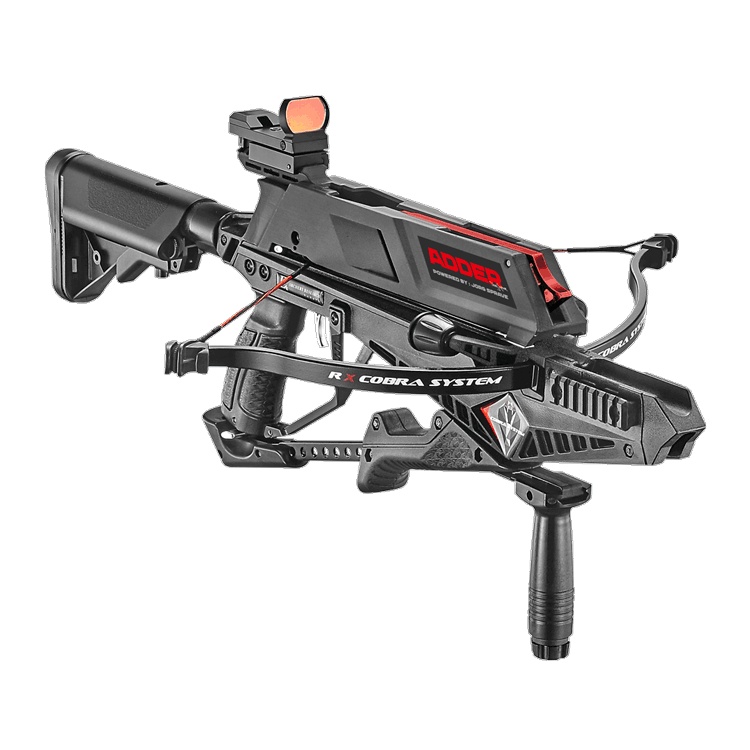
EK Archery - Cobra System Adder | 130 lbs | incl. 5-schots magazijn | Complete set
De Cobra RX Adder is de eerste moderne kruisboog met een magazijn. Hierdoor kun je razendsnel 5 pijlen achter elkaar schieten. Dankzij de 130 LBS schiet hij ongeveer 270 FPS. Het opspannen is dankzij de onderspanner is zeer licht. Ook de kolf is vernieuwd en extra stevig. Omdat hij verstelbaar is kun je hem heel goed afstellen op je eigen armlengte. De meegeleverde fore-grip zorgt voor een extra handvat waardoor je de Adder goed in je schouder kunt drukken. Omdat je deze kruisboog in enkele seconden uit elkaar kunt halen (kolf en latten), kun hem hem eenvoudig vervoeren. Het magazijn geeft ruimte aan 5 pijlen. Je kunt hier de korte pijlen mee afschieten (7,5 inch) met een gewicht van 190 grain. De 15 inch pijlen passen er dus niet in. Schieten kan alleen met geplaatst magazijn.
Brand: dumpstore twente
Category: Sporting Goods > Outdoor Recreation > Hunting & Shooting > Archery > Bows & Crossbows